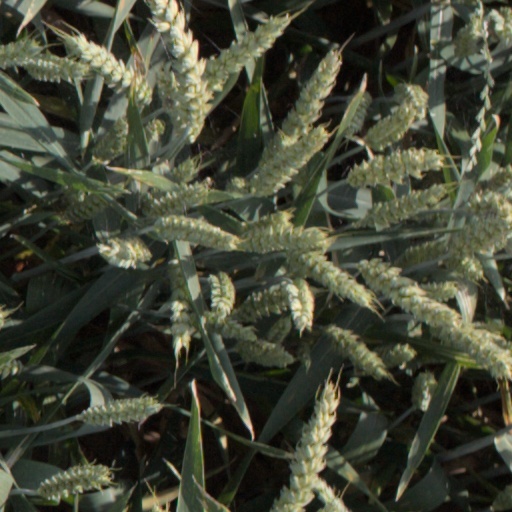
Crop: wheat